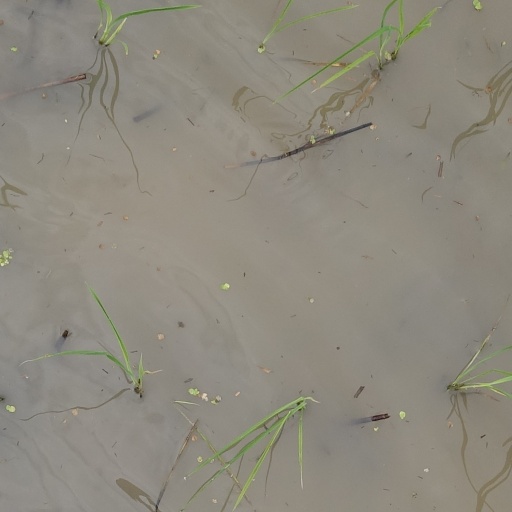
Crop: rice